Stepan Chernovetskyi

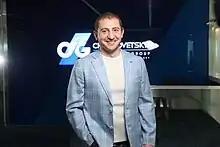

Stepan Chernovetskyi (born 28 October 1978) is a Ukrainian businessman, investor, founder of "Chernovetskyi Investment Group" (CIG).